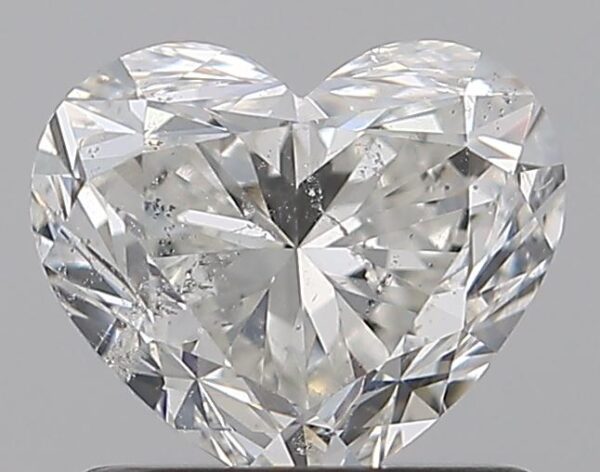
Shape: heart
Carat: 1.01
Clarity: SI2
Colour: H
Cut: EX
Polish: VG
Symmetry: VG
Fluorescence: M
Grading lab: GIA
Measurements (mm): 5.8 x 6.76 x 4.09